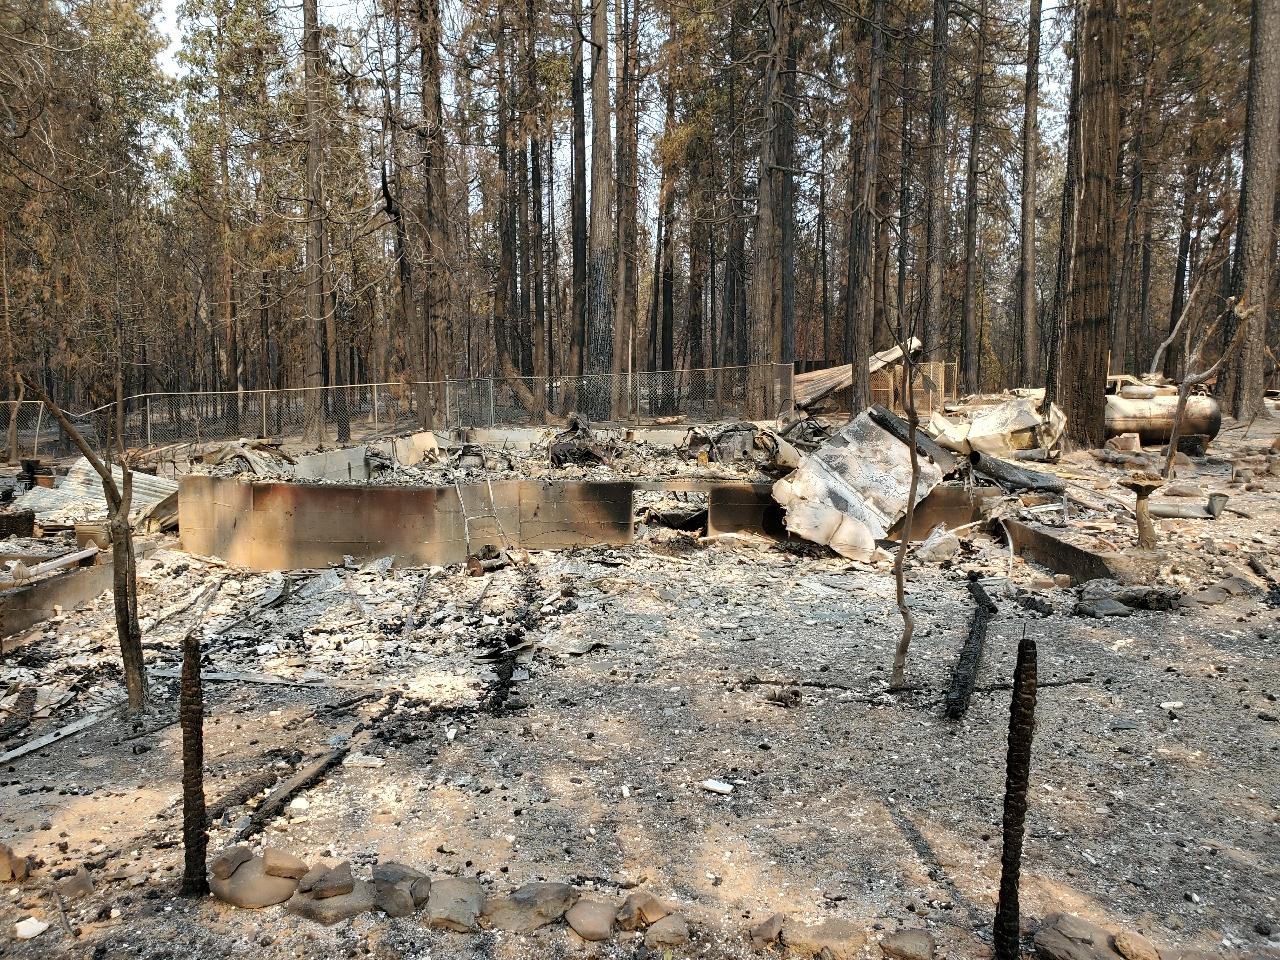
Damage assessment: destroyed